Le crescendo

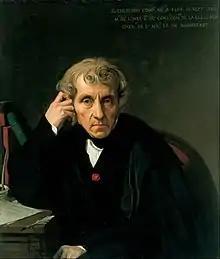
Luigi Cherubini

Le crescendo ("The Crescendo") is a comic opera ("opéra-buffon imité de l'italien") in one act by Luigi Cherubini with a libretto by Charles Augustin [de Bassompierre] Sewrin. The libretto is based on the opera buffa "L'Angiolina ovvero Il matrimonio per sussurro" with music by Antonio Salieri (Vienna, 1800) and by Valentino Fioravanti (Lisbon, 1803).